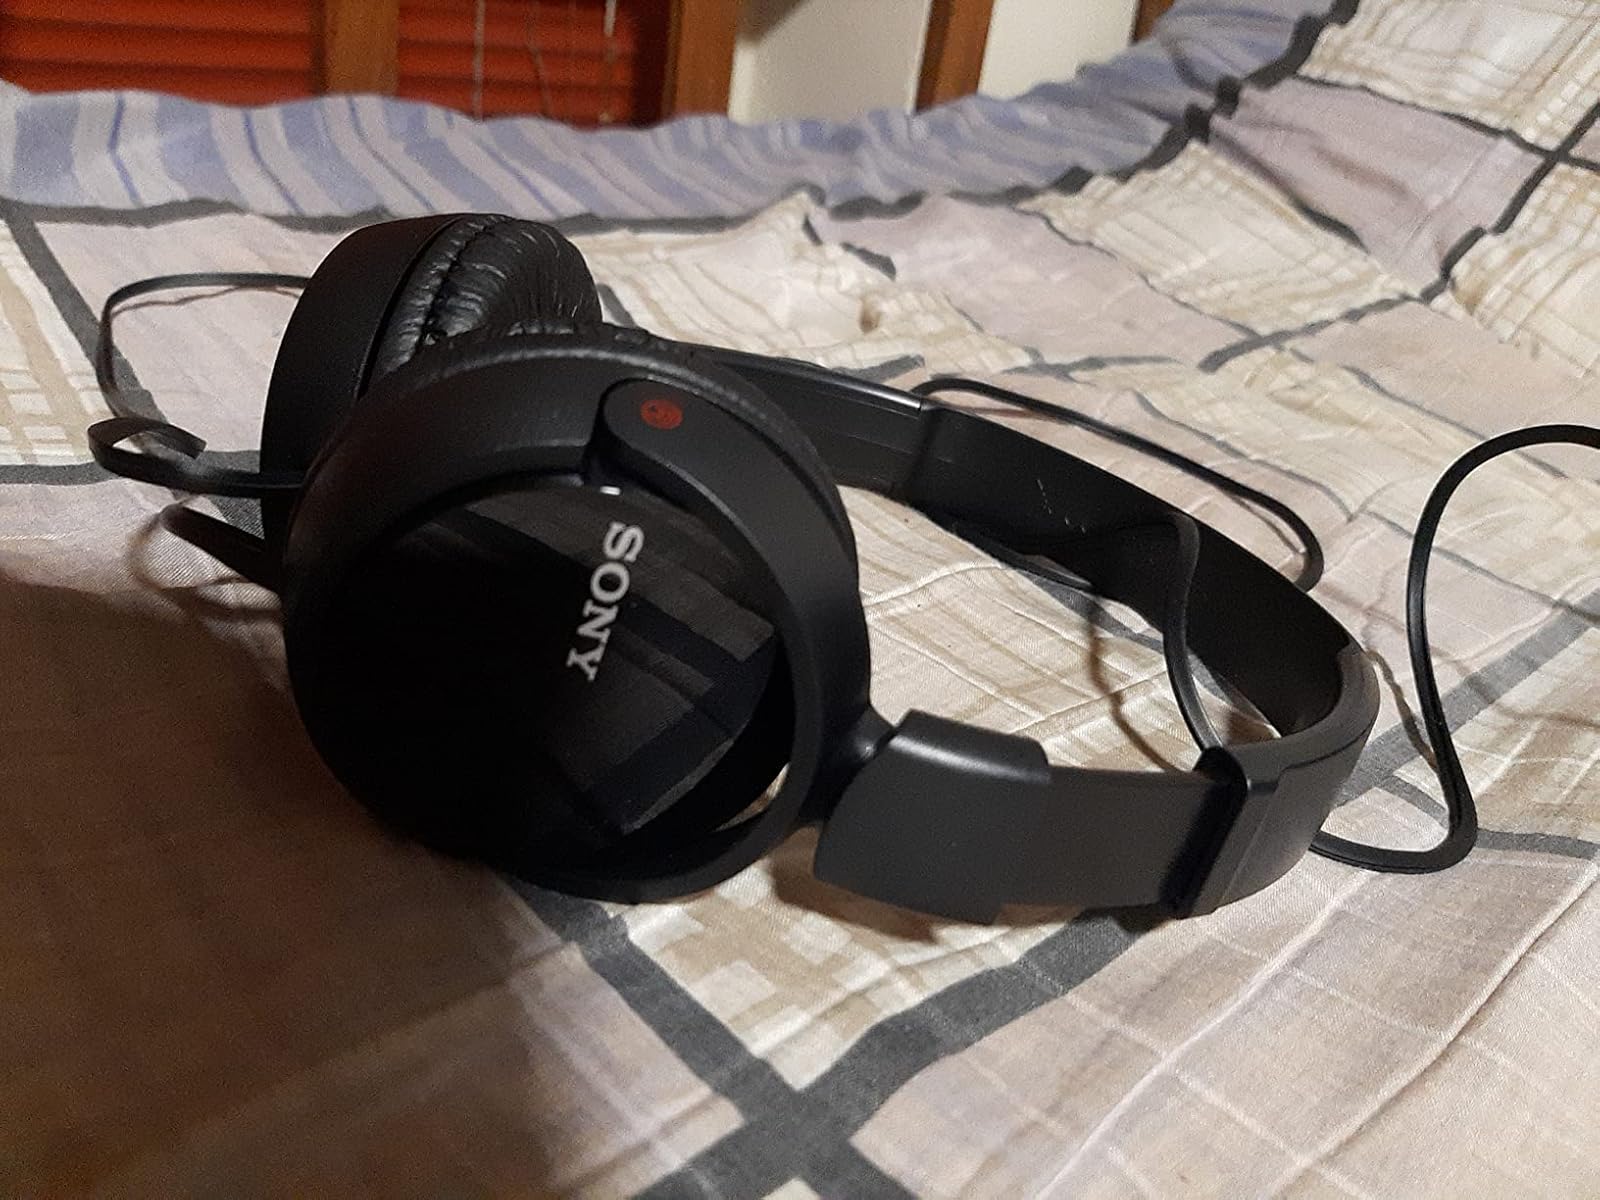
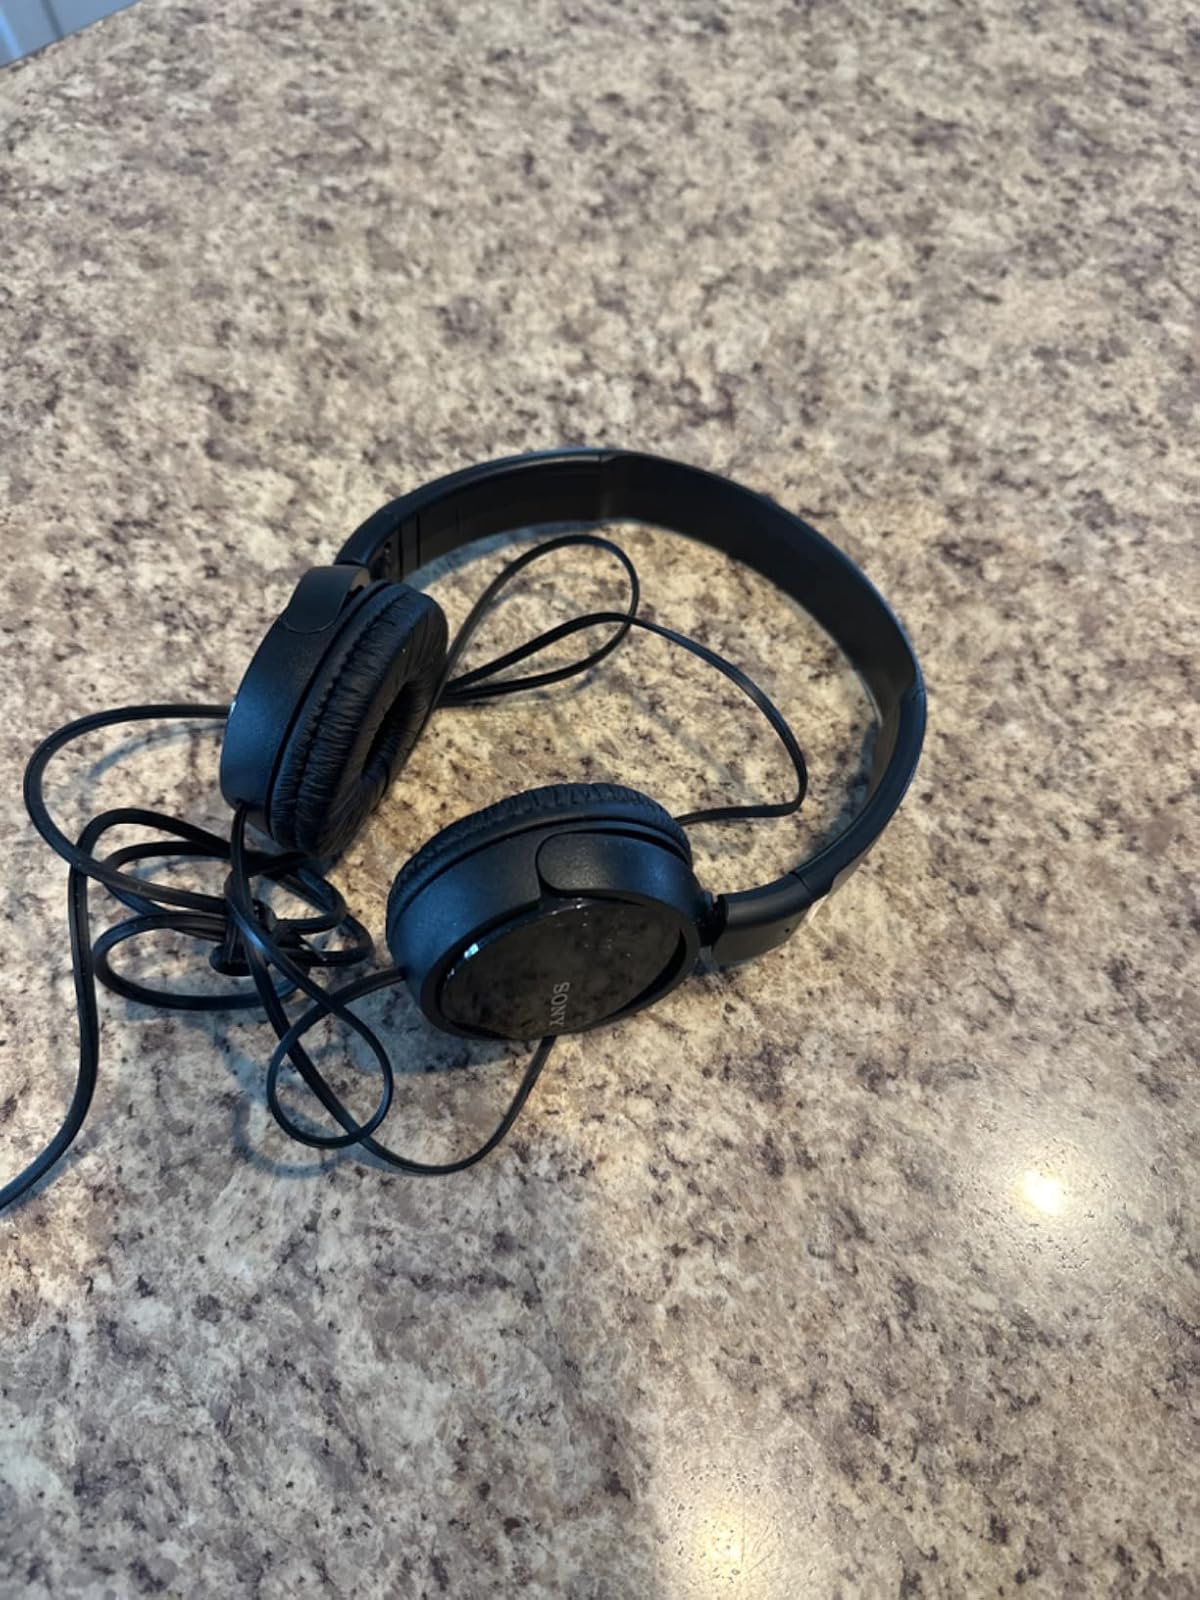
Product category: headphones
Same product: yes